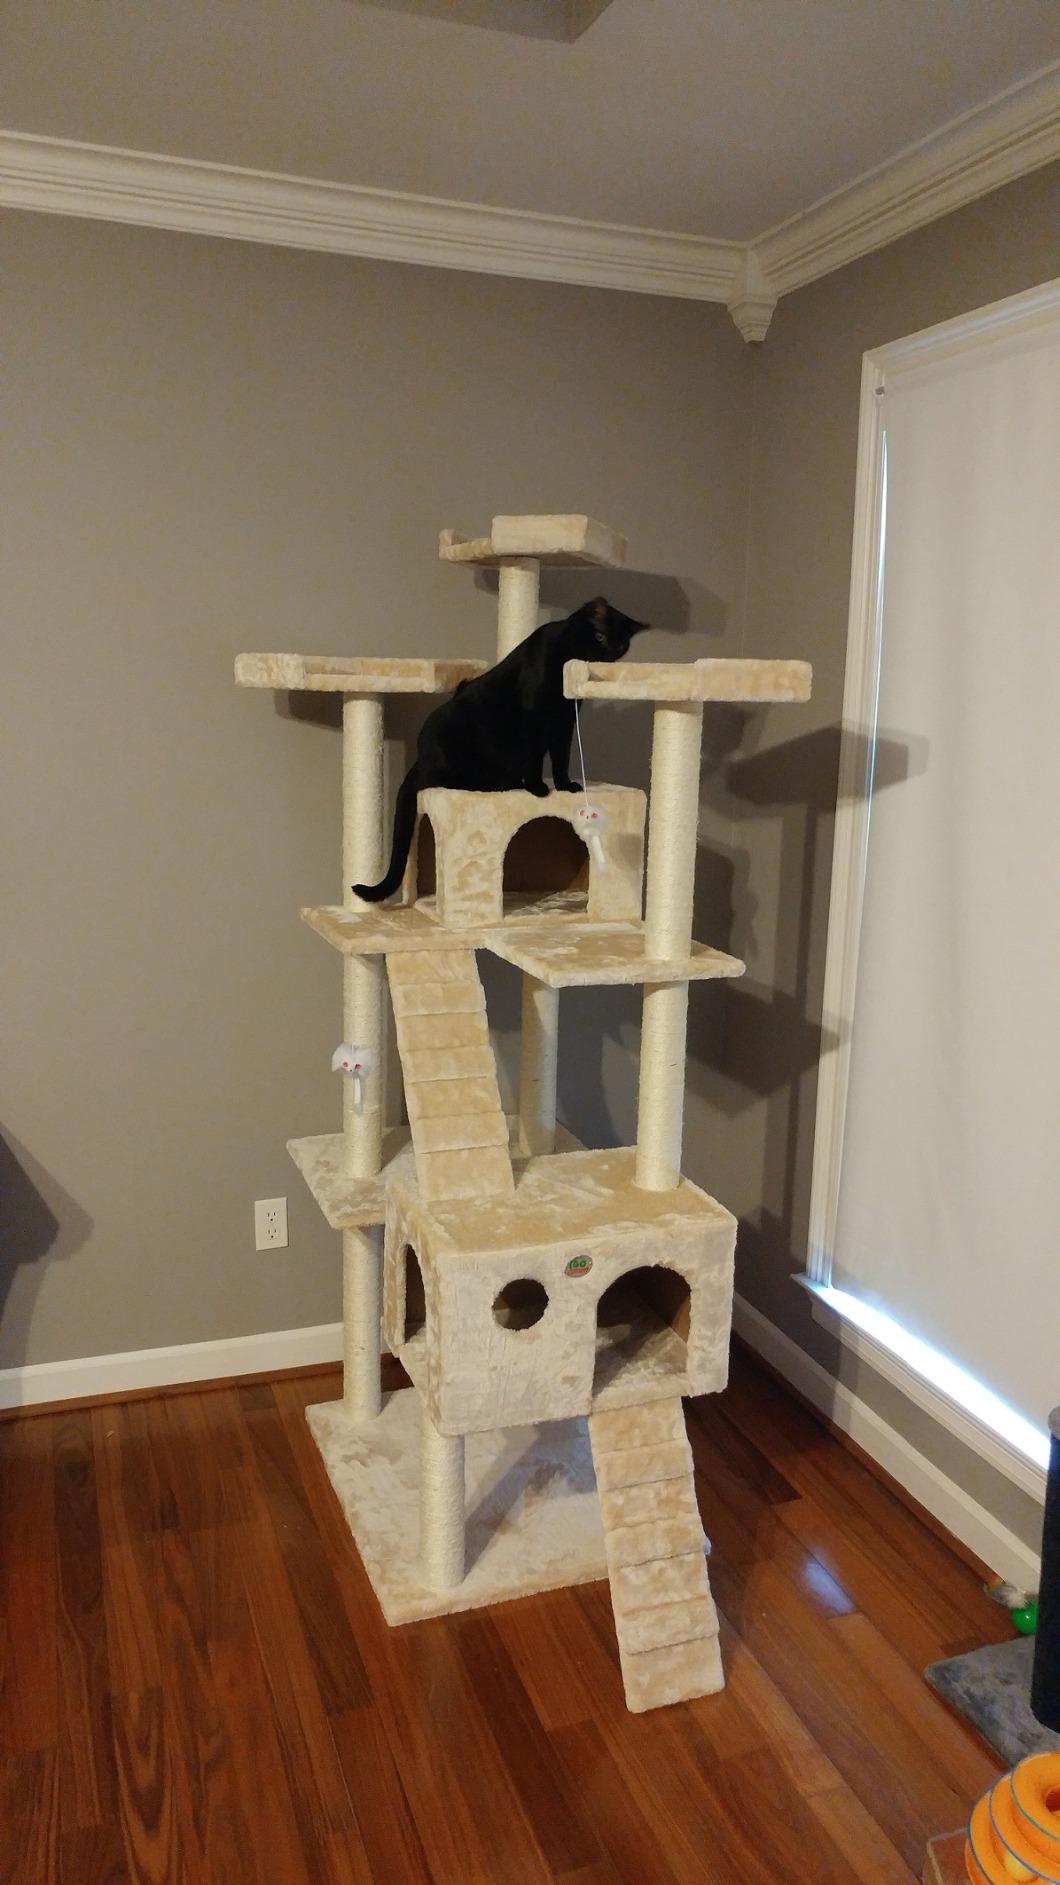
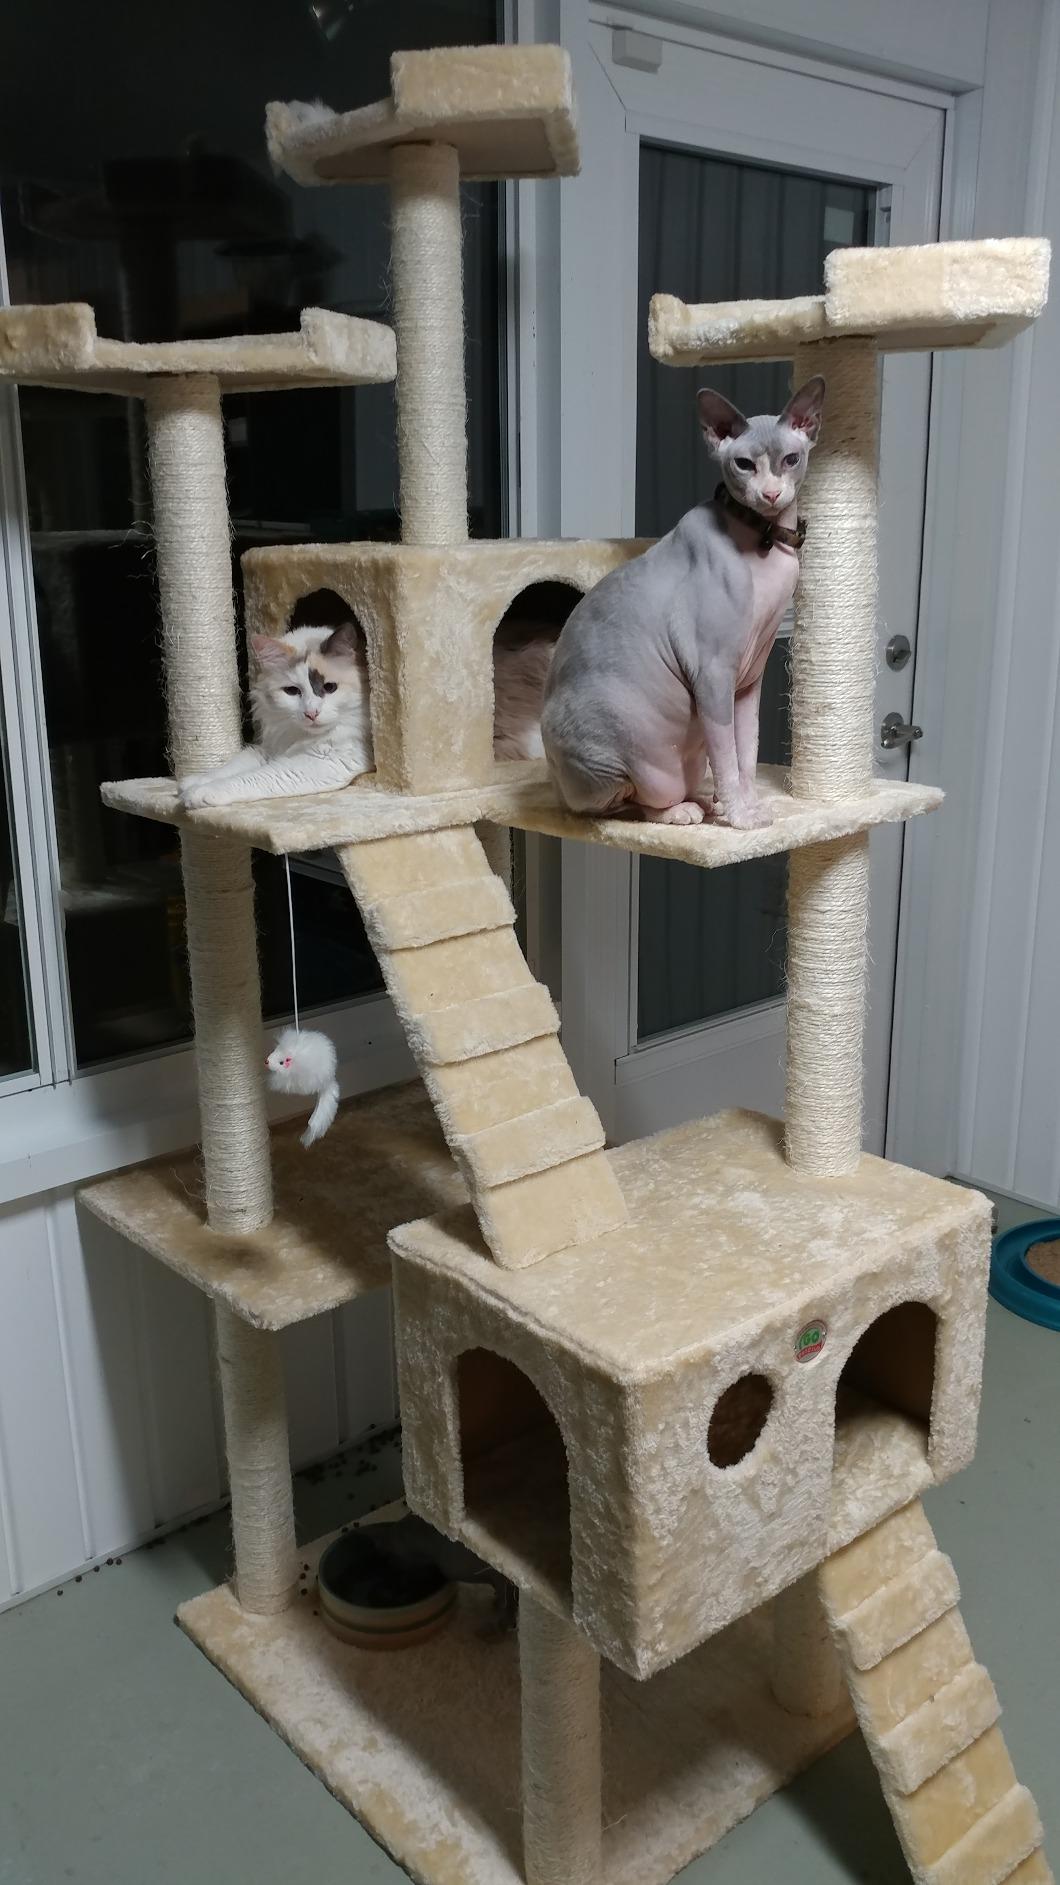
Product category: items_cat tree
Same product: yes